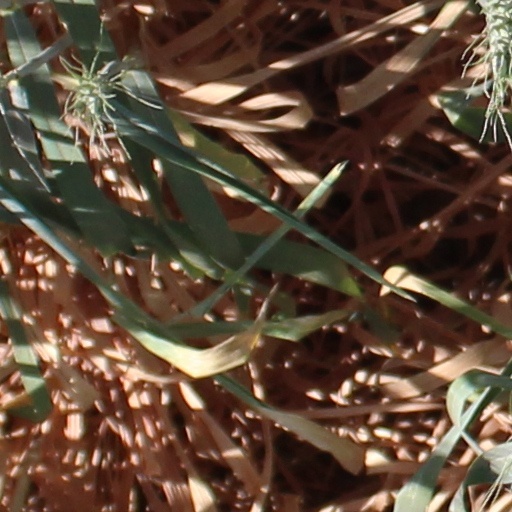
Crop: wheat